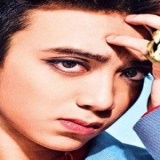
ca sĩ Soobin Hoàng Sơn